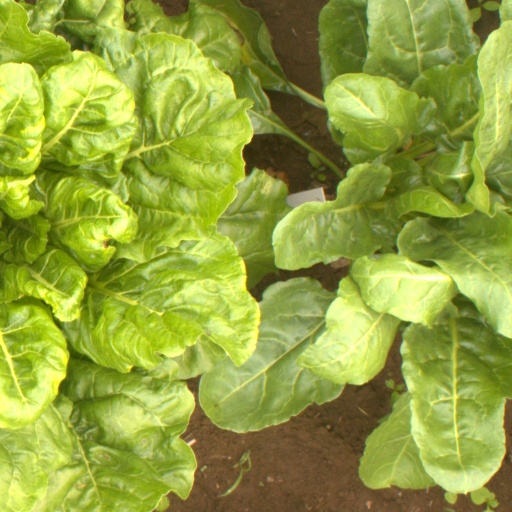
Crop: sugar beet